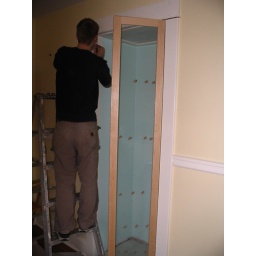
Robin installing glass doors in the former broom close